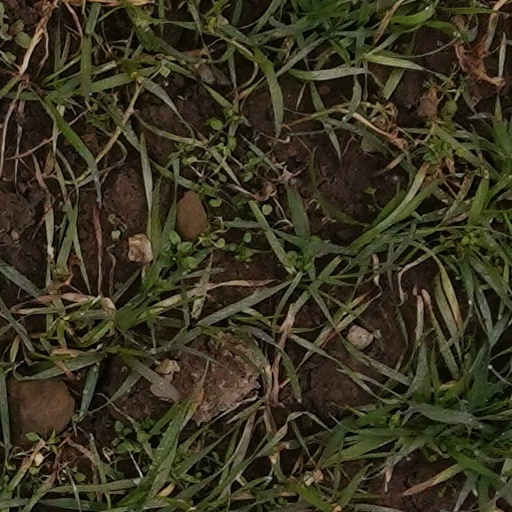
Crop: wheat